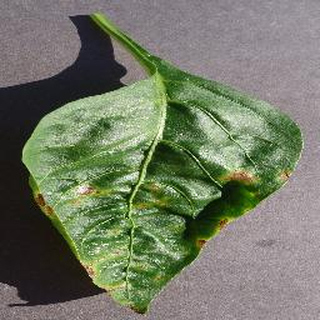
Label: bell_pepper_bacterial_spot